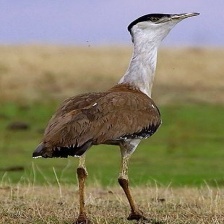
Species: INDIAN BUSTARD
Scientific name: ARDEOTIS NIGRICEPS